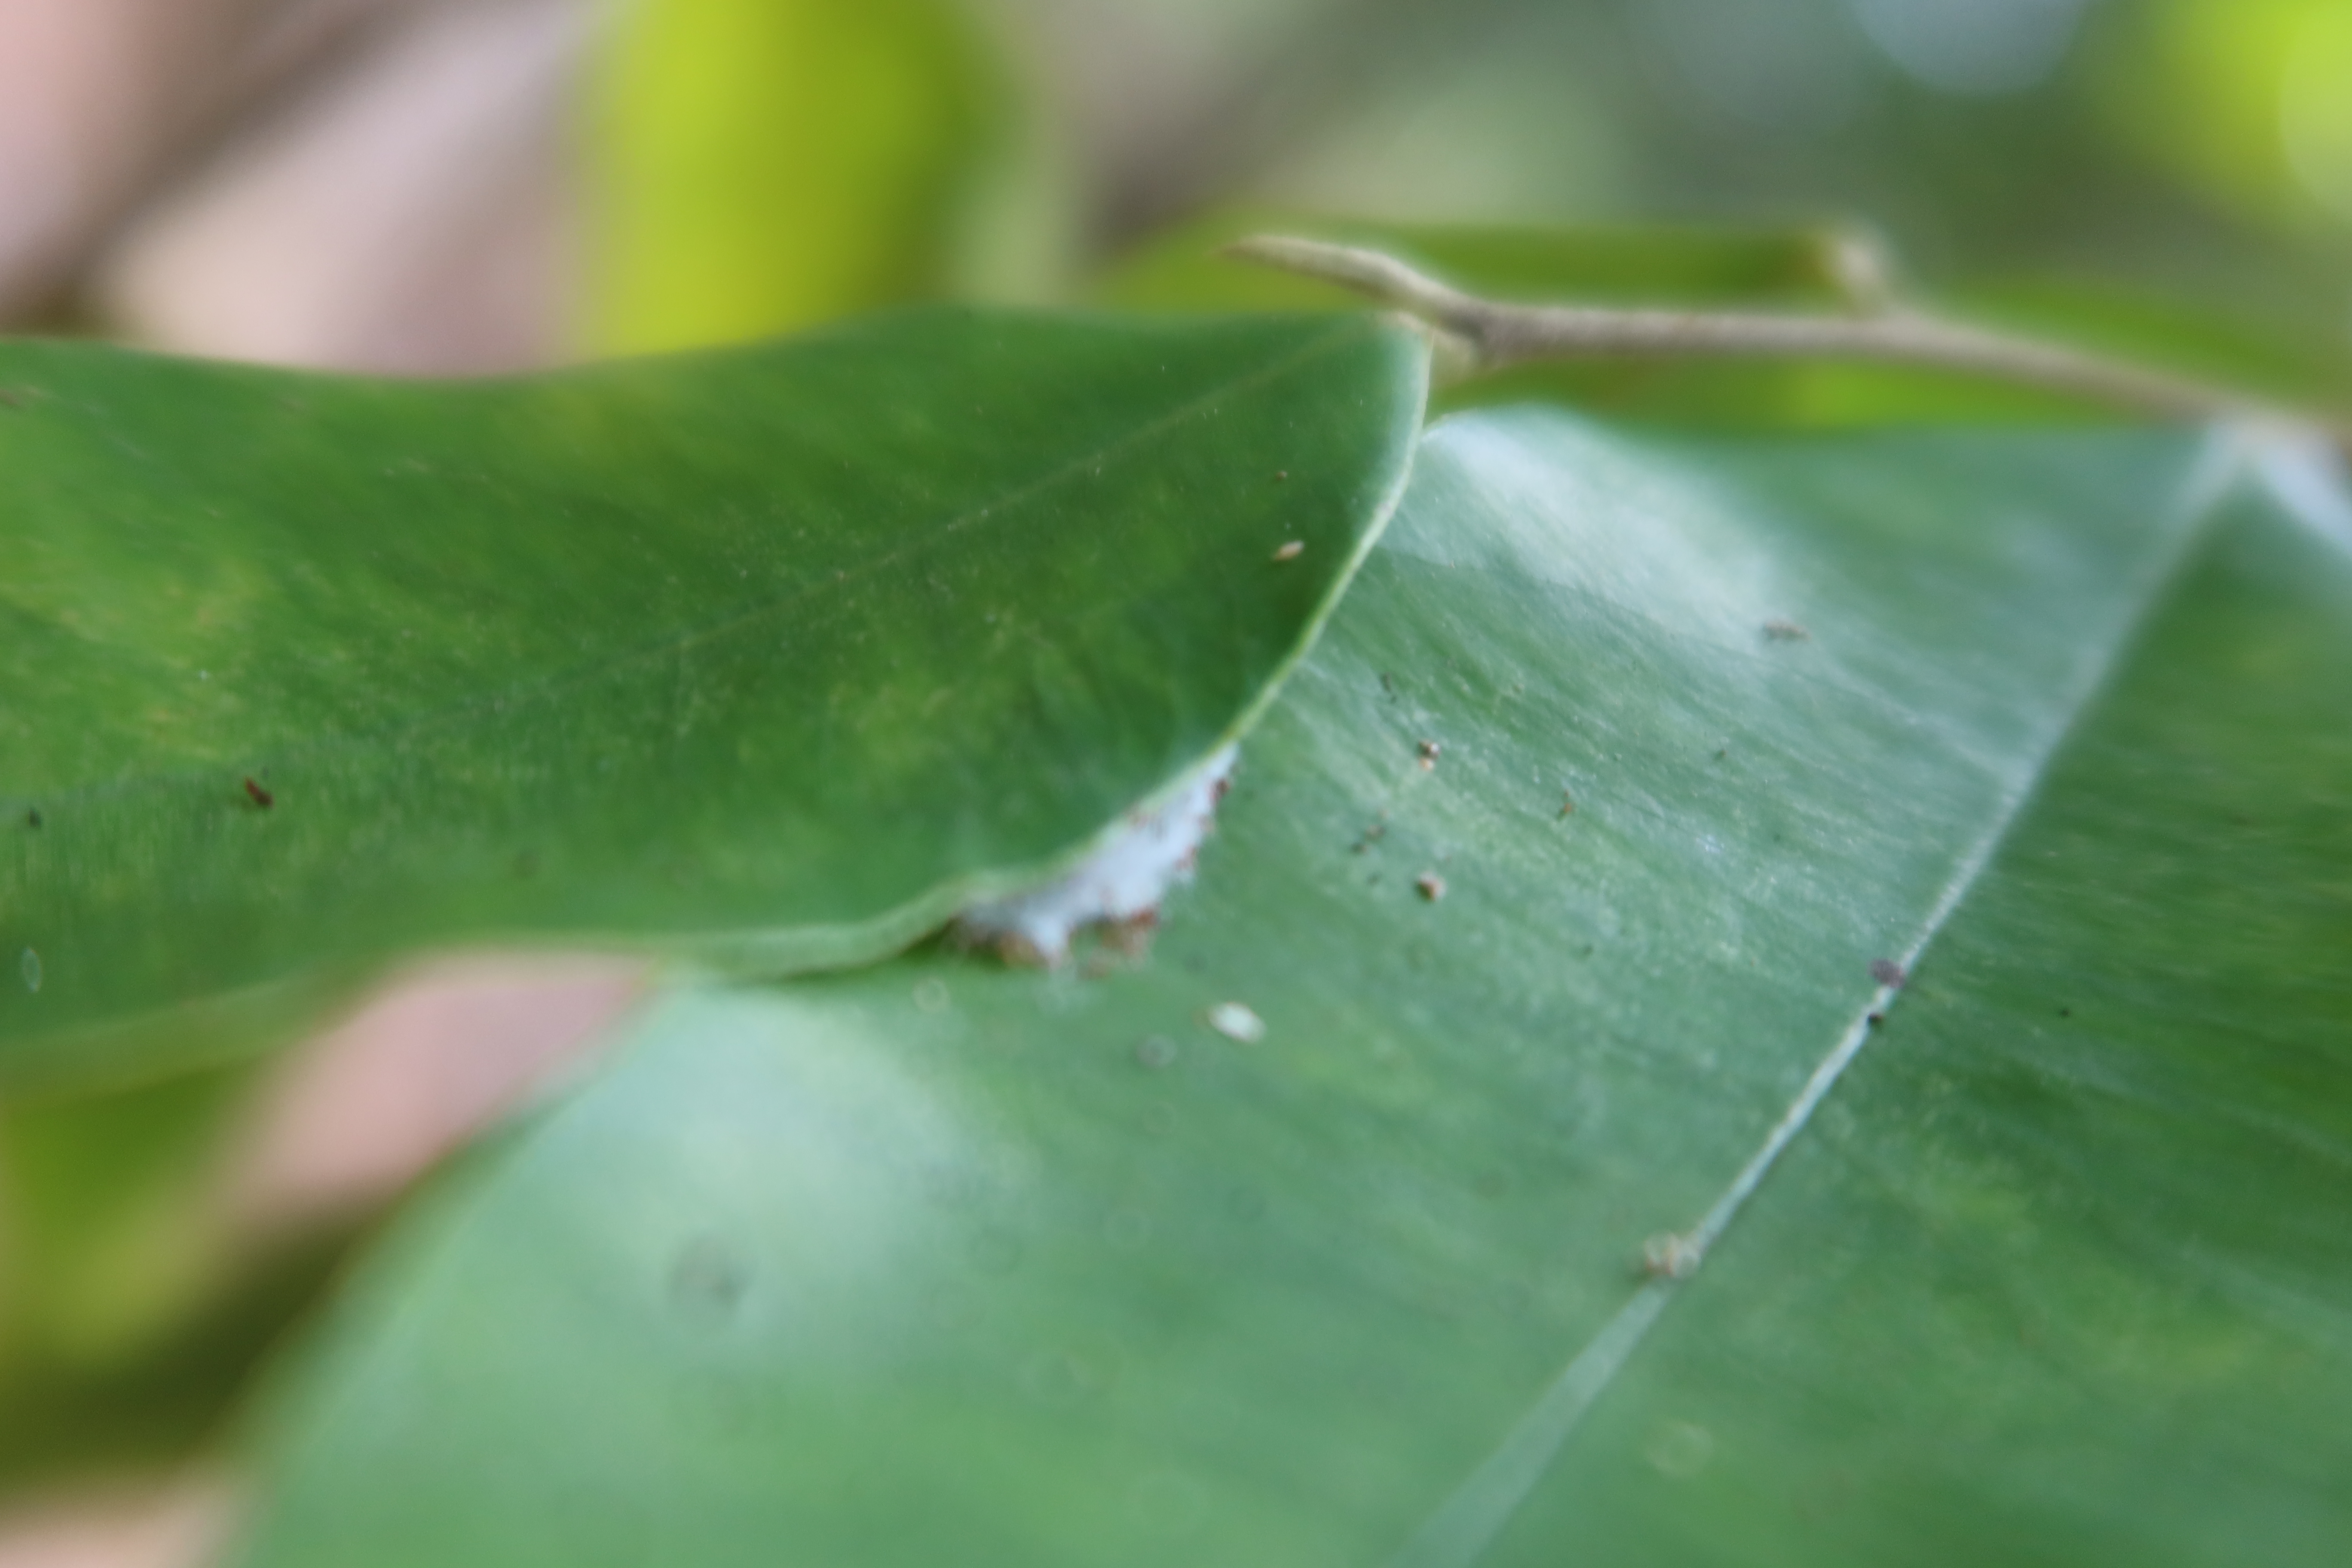
Label: Spiders